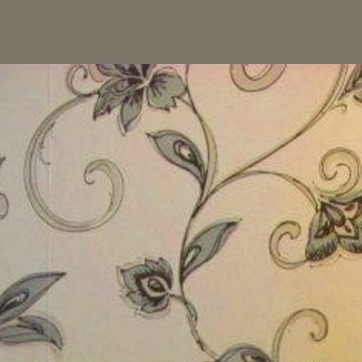
Material: wallpaper